Transport in China

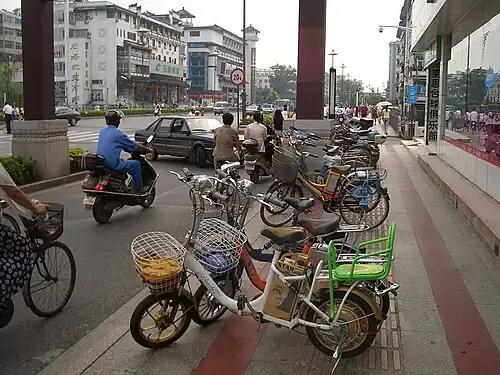
Electric bicycles are very common in many cities of China, such as Yangzhou; in some areas they outnumber motorcycles or regular bicycles.

China is the world's leading producer of electric bicycles. According to the data of the China Bicycle Association, a government-chartered industry group, in 2004 China's manufacturers sold 7.5 million electric bicycles nationwide, which was almost twice 2003 sales; domestic sales reached 10 million in 2005, and 16 to 18 million in 2006. By 2007, electric bicycles were thought to make up 10 to 20 percent of all two-wheeled vehicles on the streets of many major cities. A typical unit requires 8 hours to charge the battery, which provides the range of 25–30 miles (40–50 km), at the speed of around , however people usually illegal override, makes it just like normal motorcycles, capable of reach nearly . A large number of such vehicles is exported from China as well (3 million units, worth 40 billion yuan ($5.8 billion), in 2006 alone),